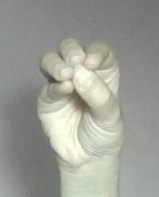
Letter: ha